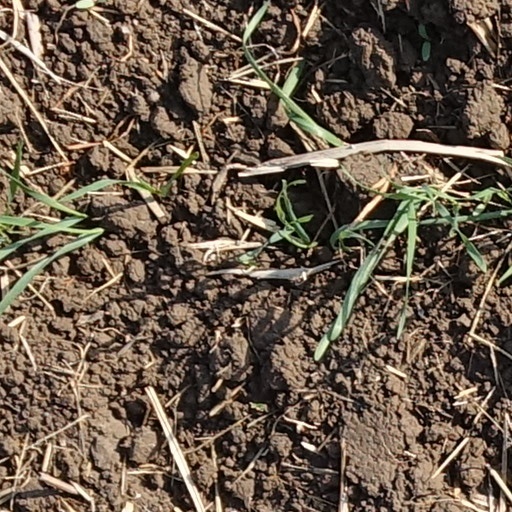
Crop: wheat